Feudal barony of Appleby

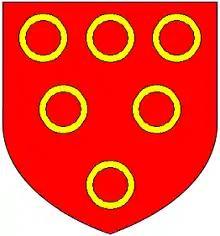
Arms of Vipont: "Gules, six annulets or". Adopted at the start of the age of heraldry (circa 1200–1215). These arms were later quartered by the Clifford family

Following the acquisition of the whole of the feudal barony of Appleby by Robert de Clifford, 1st Baron de Clifford (1274–1314), it descended thenceforth in the Clifford family, together with the feudal barony of Skipton and the barony by writ of de Clifford.